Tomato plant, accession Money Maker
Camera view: tilt-top (135 deg); turntable rotation: 0 degrees
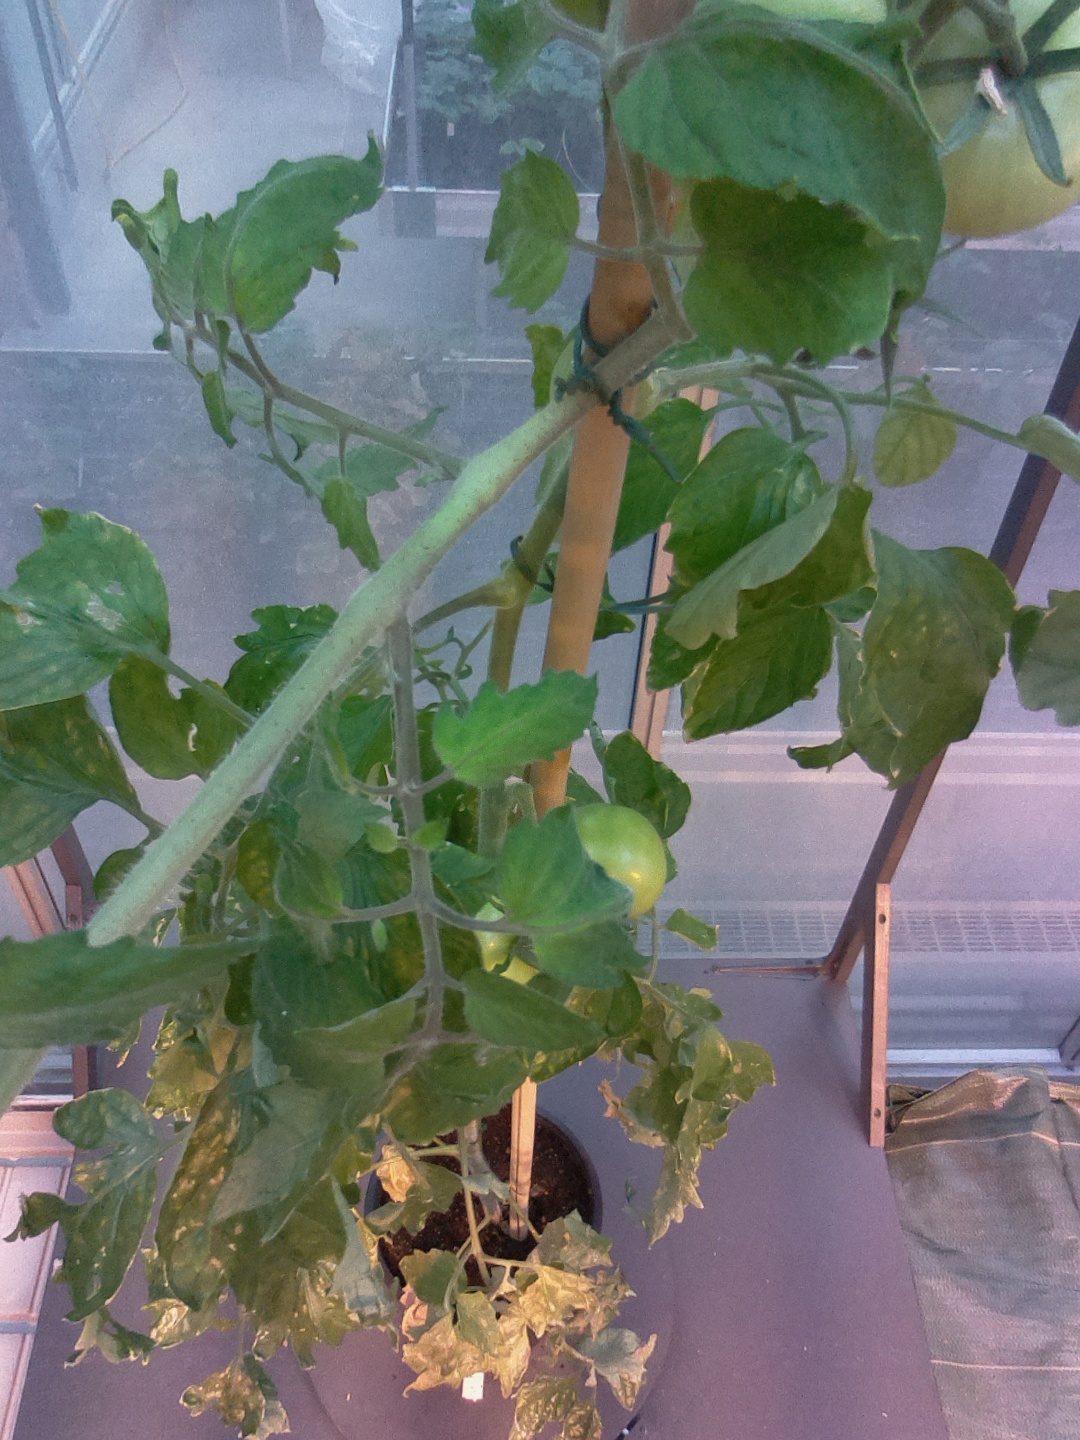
BBCH growth stage 76: 60%-70% of final fruit size